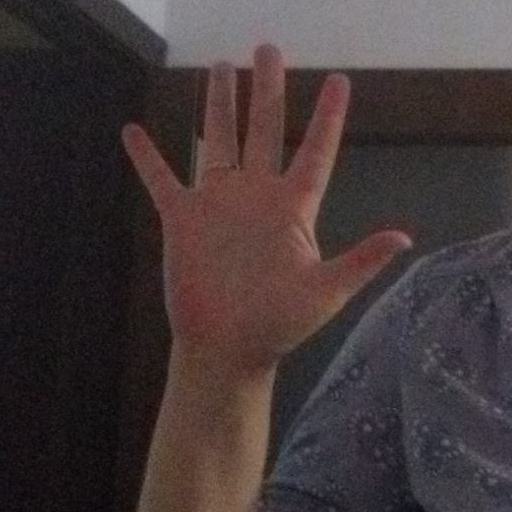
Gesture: palm